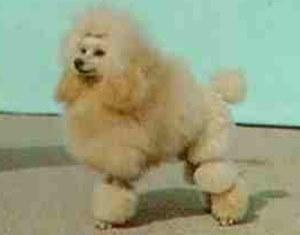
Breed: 200-n000010-miniature_poodle